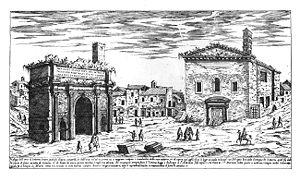
Dans la Rome antique, le Comitium est un espace prévu pour les réunions publiques en plein air. La plupart des cités romaines disposent d'un comitium pour les réunions publiques, les élections, les conciles et les procès. Il s'agit d'un espace consacré car selon la tradition, toutes les décisions et lois qui n'ont pas été prises dans un espace consacré choisi par les augures sont considérées comme invalides.